Alexandre Promio

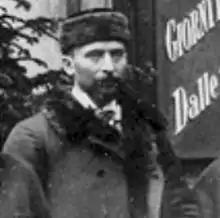
Alexandre Promio

Jean Alexandre Louis Promio (9 July 1868 – 24 December 1926) was a French cinematographer and director. He is mentioned as a pioneer in film and was the director of Sweden's first newsreel, featuring King Oscar II's arrival at the General Art and Industrial Exposition on 15 May 1897.